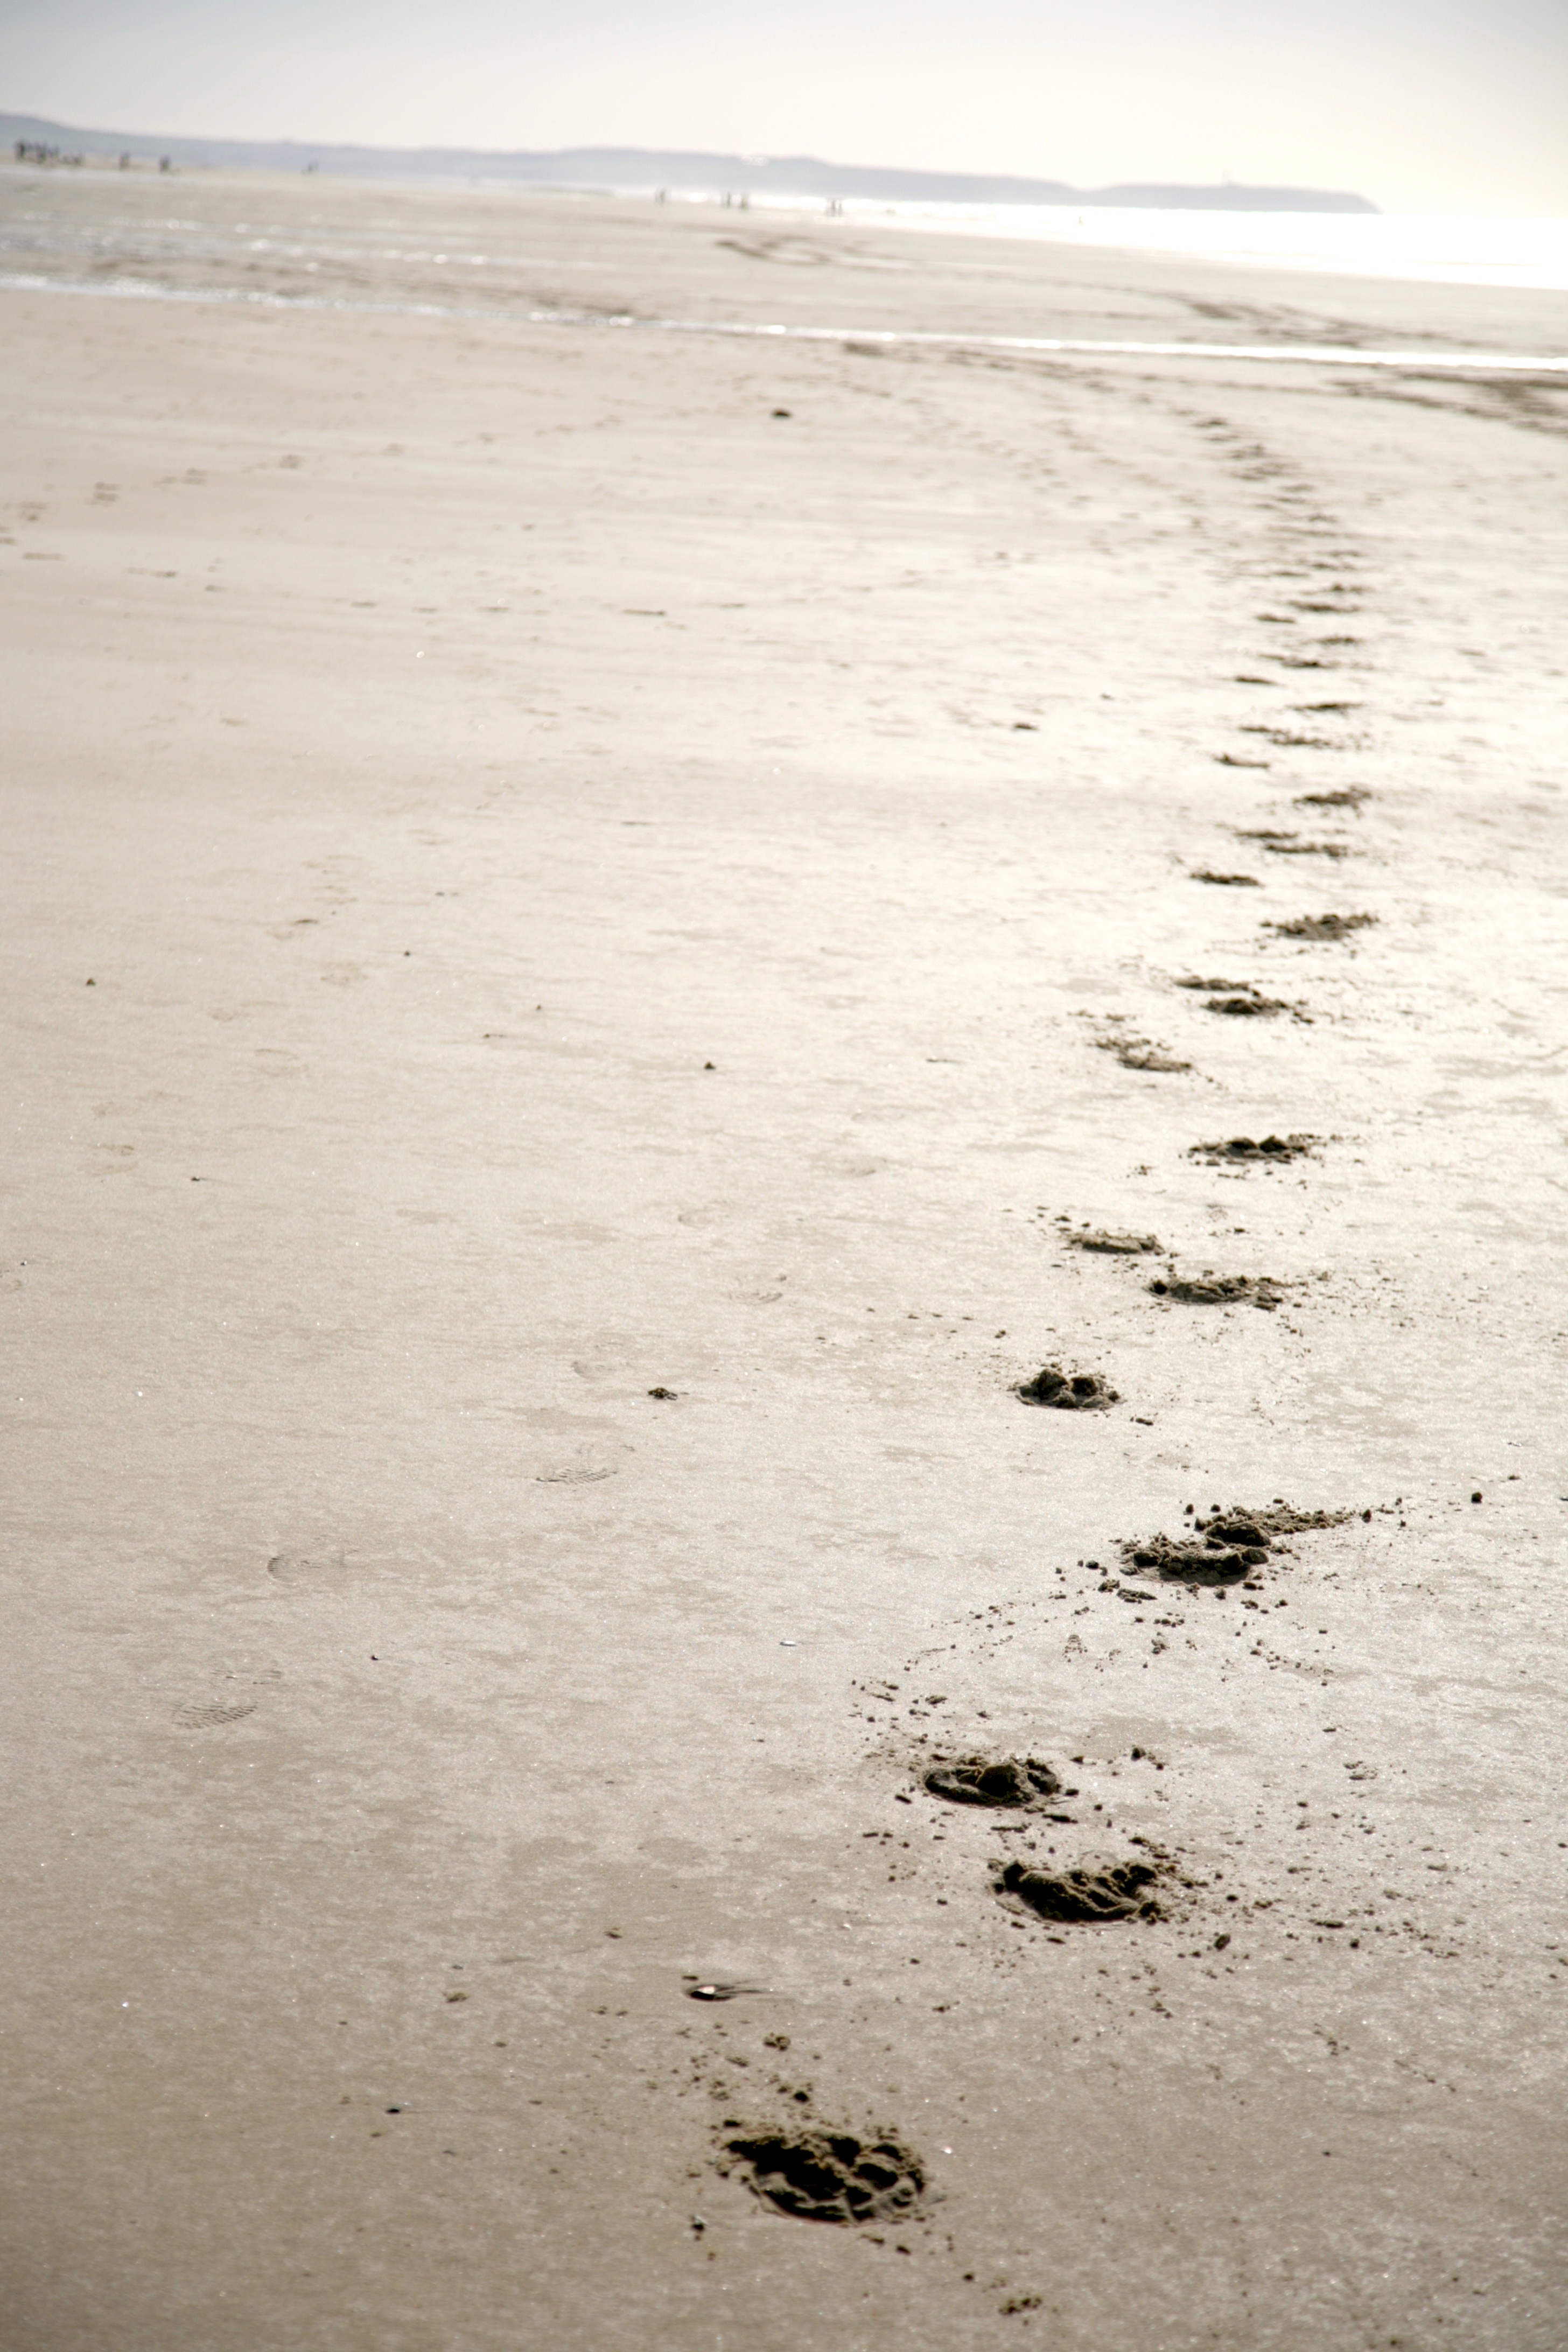
beach, sea, coast, water, sand, rock, ocean, wood, white, sunlight, morning, shore, wave, footprint, france, reflection, material, body of water, strand, plage, zee, mer, francia, mar, playa, frankrijk, frankreich, shape, noordzee, merdunord, nordsee, cotedopale, northsee, pasdecaials, englishchannel, capblancnez, mardelnorte, lesescalles, mudflat, wind wave